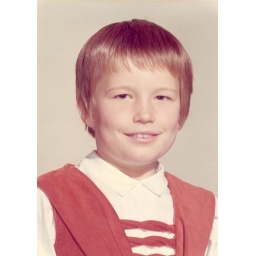
Sporting the popular &amp;quot;pixie&amp;quot; hair cut! Terri had this same dress in blue corderoy. Mom dressed us alike frequently.